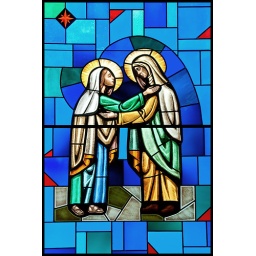
These are stained glass windows taken at St. Stanislaus Cemetery in Shaler Twp.